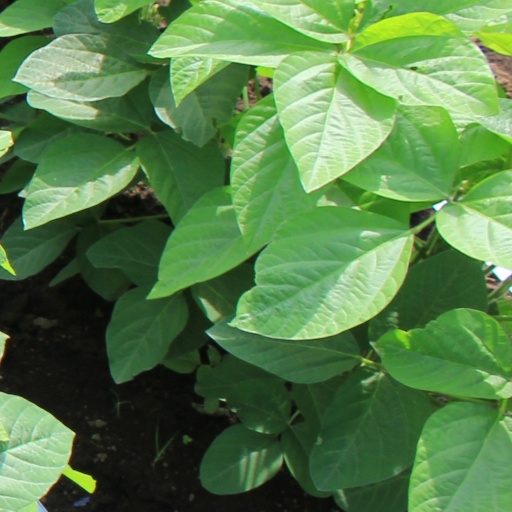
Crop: soybean